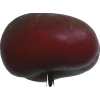
Label: nectarine_flat